Paul Nuttall

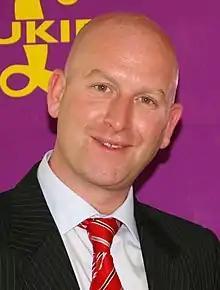
Nuttall in 2014

Paul Andrew Nuttall (born 30 November 1976) is a British politician who is currently Deputy Chairman of Reform UK. He served as Leader of the UK Independence Party (UKIP) from 2016 to 2017. He was elected to the European Parliament in 2009 as a UK Independence Party (UKIP) candidate, and served as a Member of the European Parliament (MEP) for North West England until 2019, sitting in the Europe of Freedom and Direct Democracy group. He left UKIP in December 2018, criticising the party's association with far-right activist Tommy Robinson, and joined the Brexit Party, later Reform UK, in 2019.